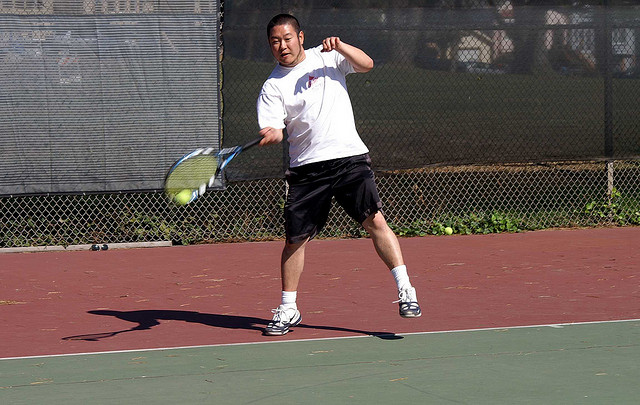
một người đàn ông đang chuẩn bị đánh quả bóng tennis